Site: brandenburg
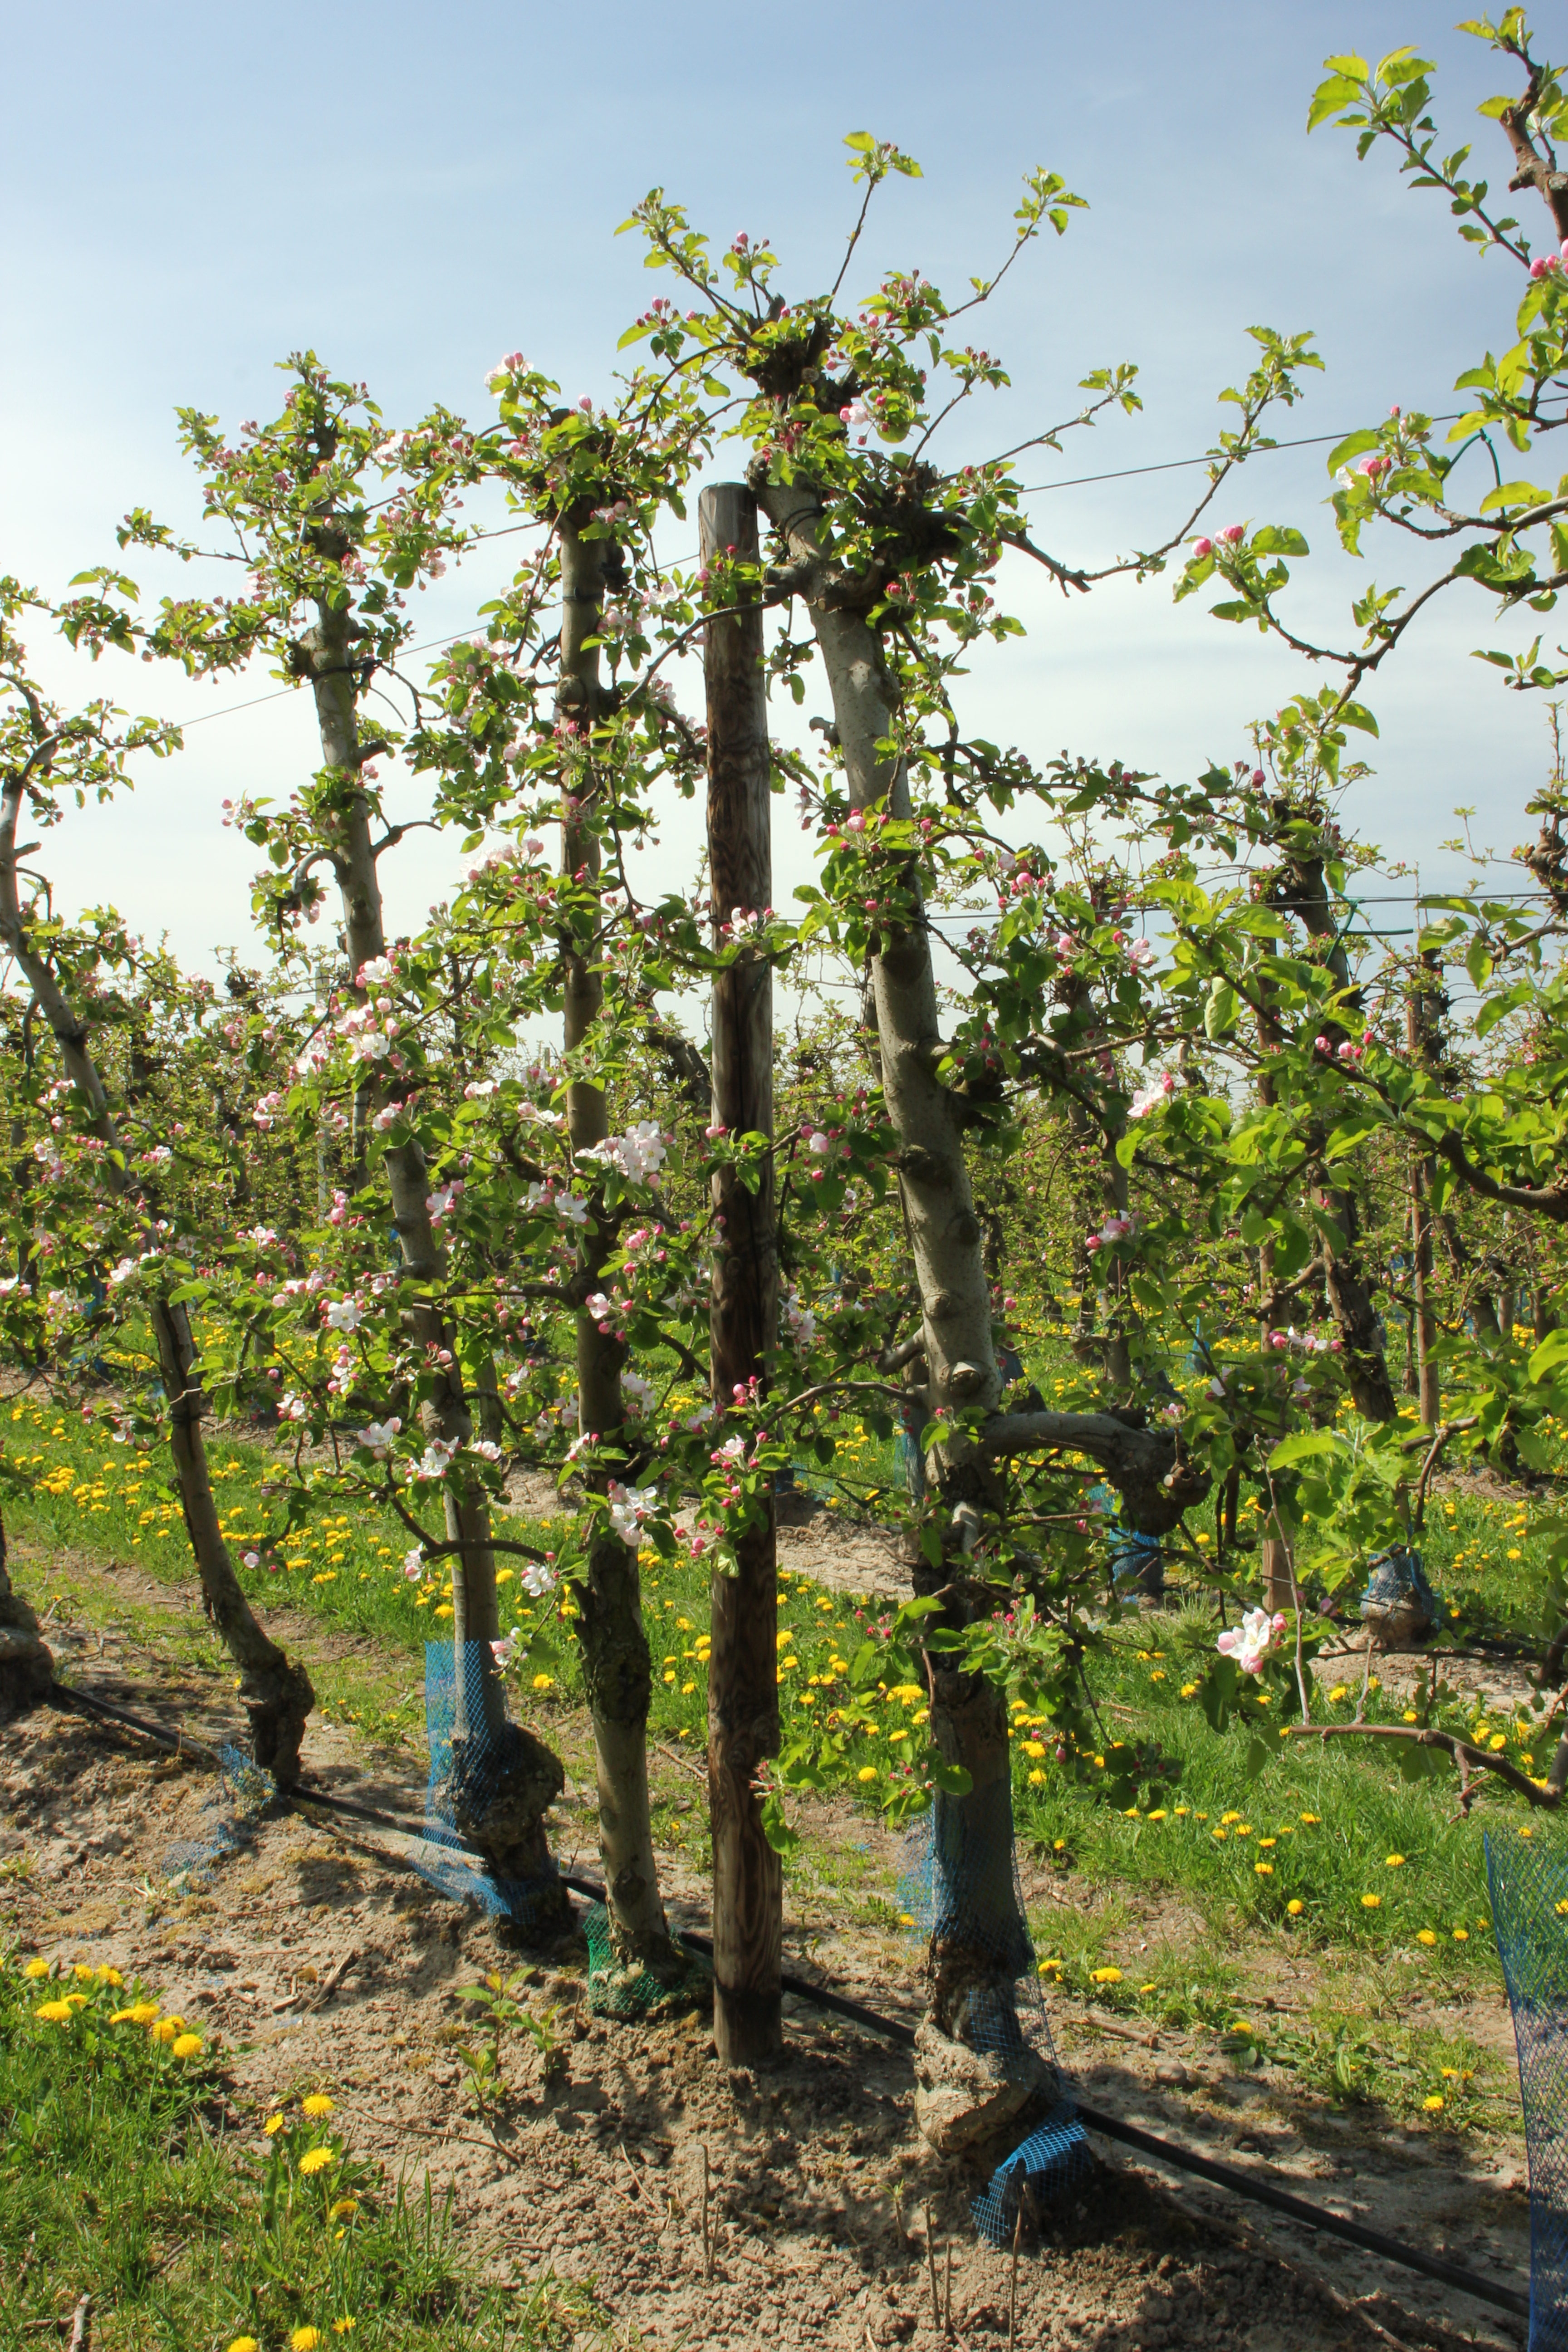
Growth stage (BBCH 57): Inflorescence emergence